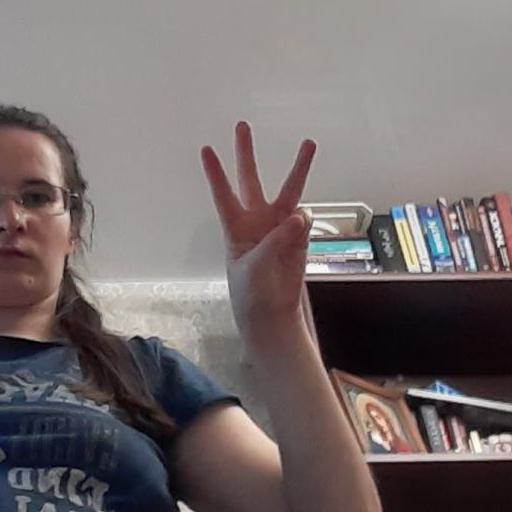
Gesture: three